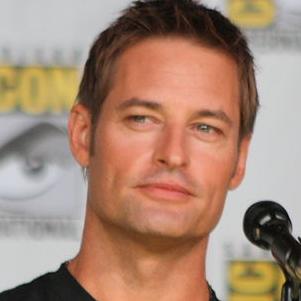
Age: 43